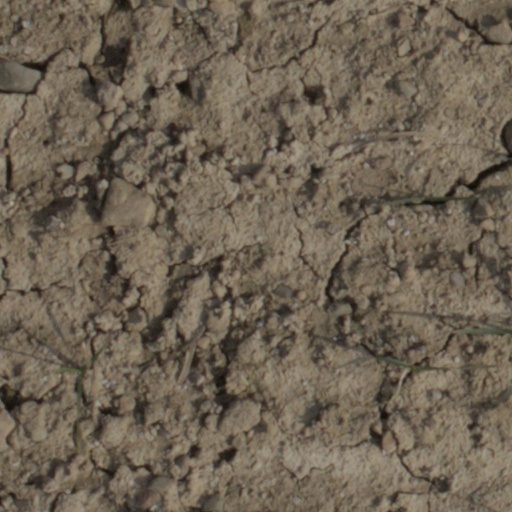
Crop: wheat